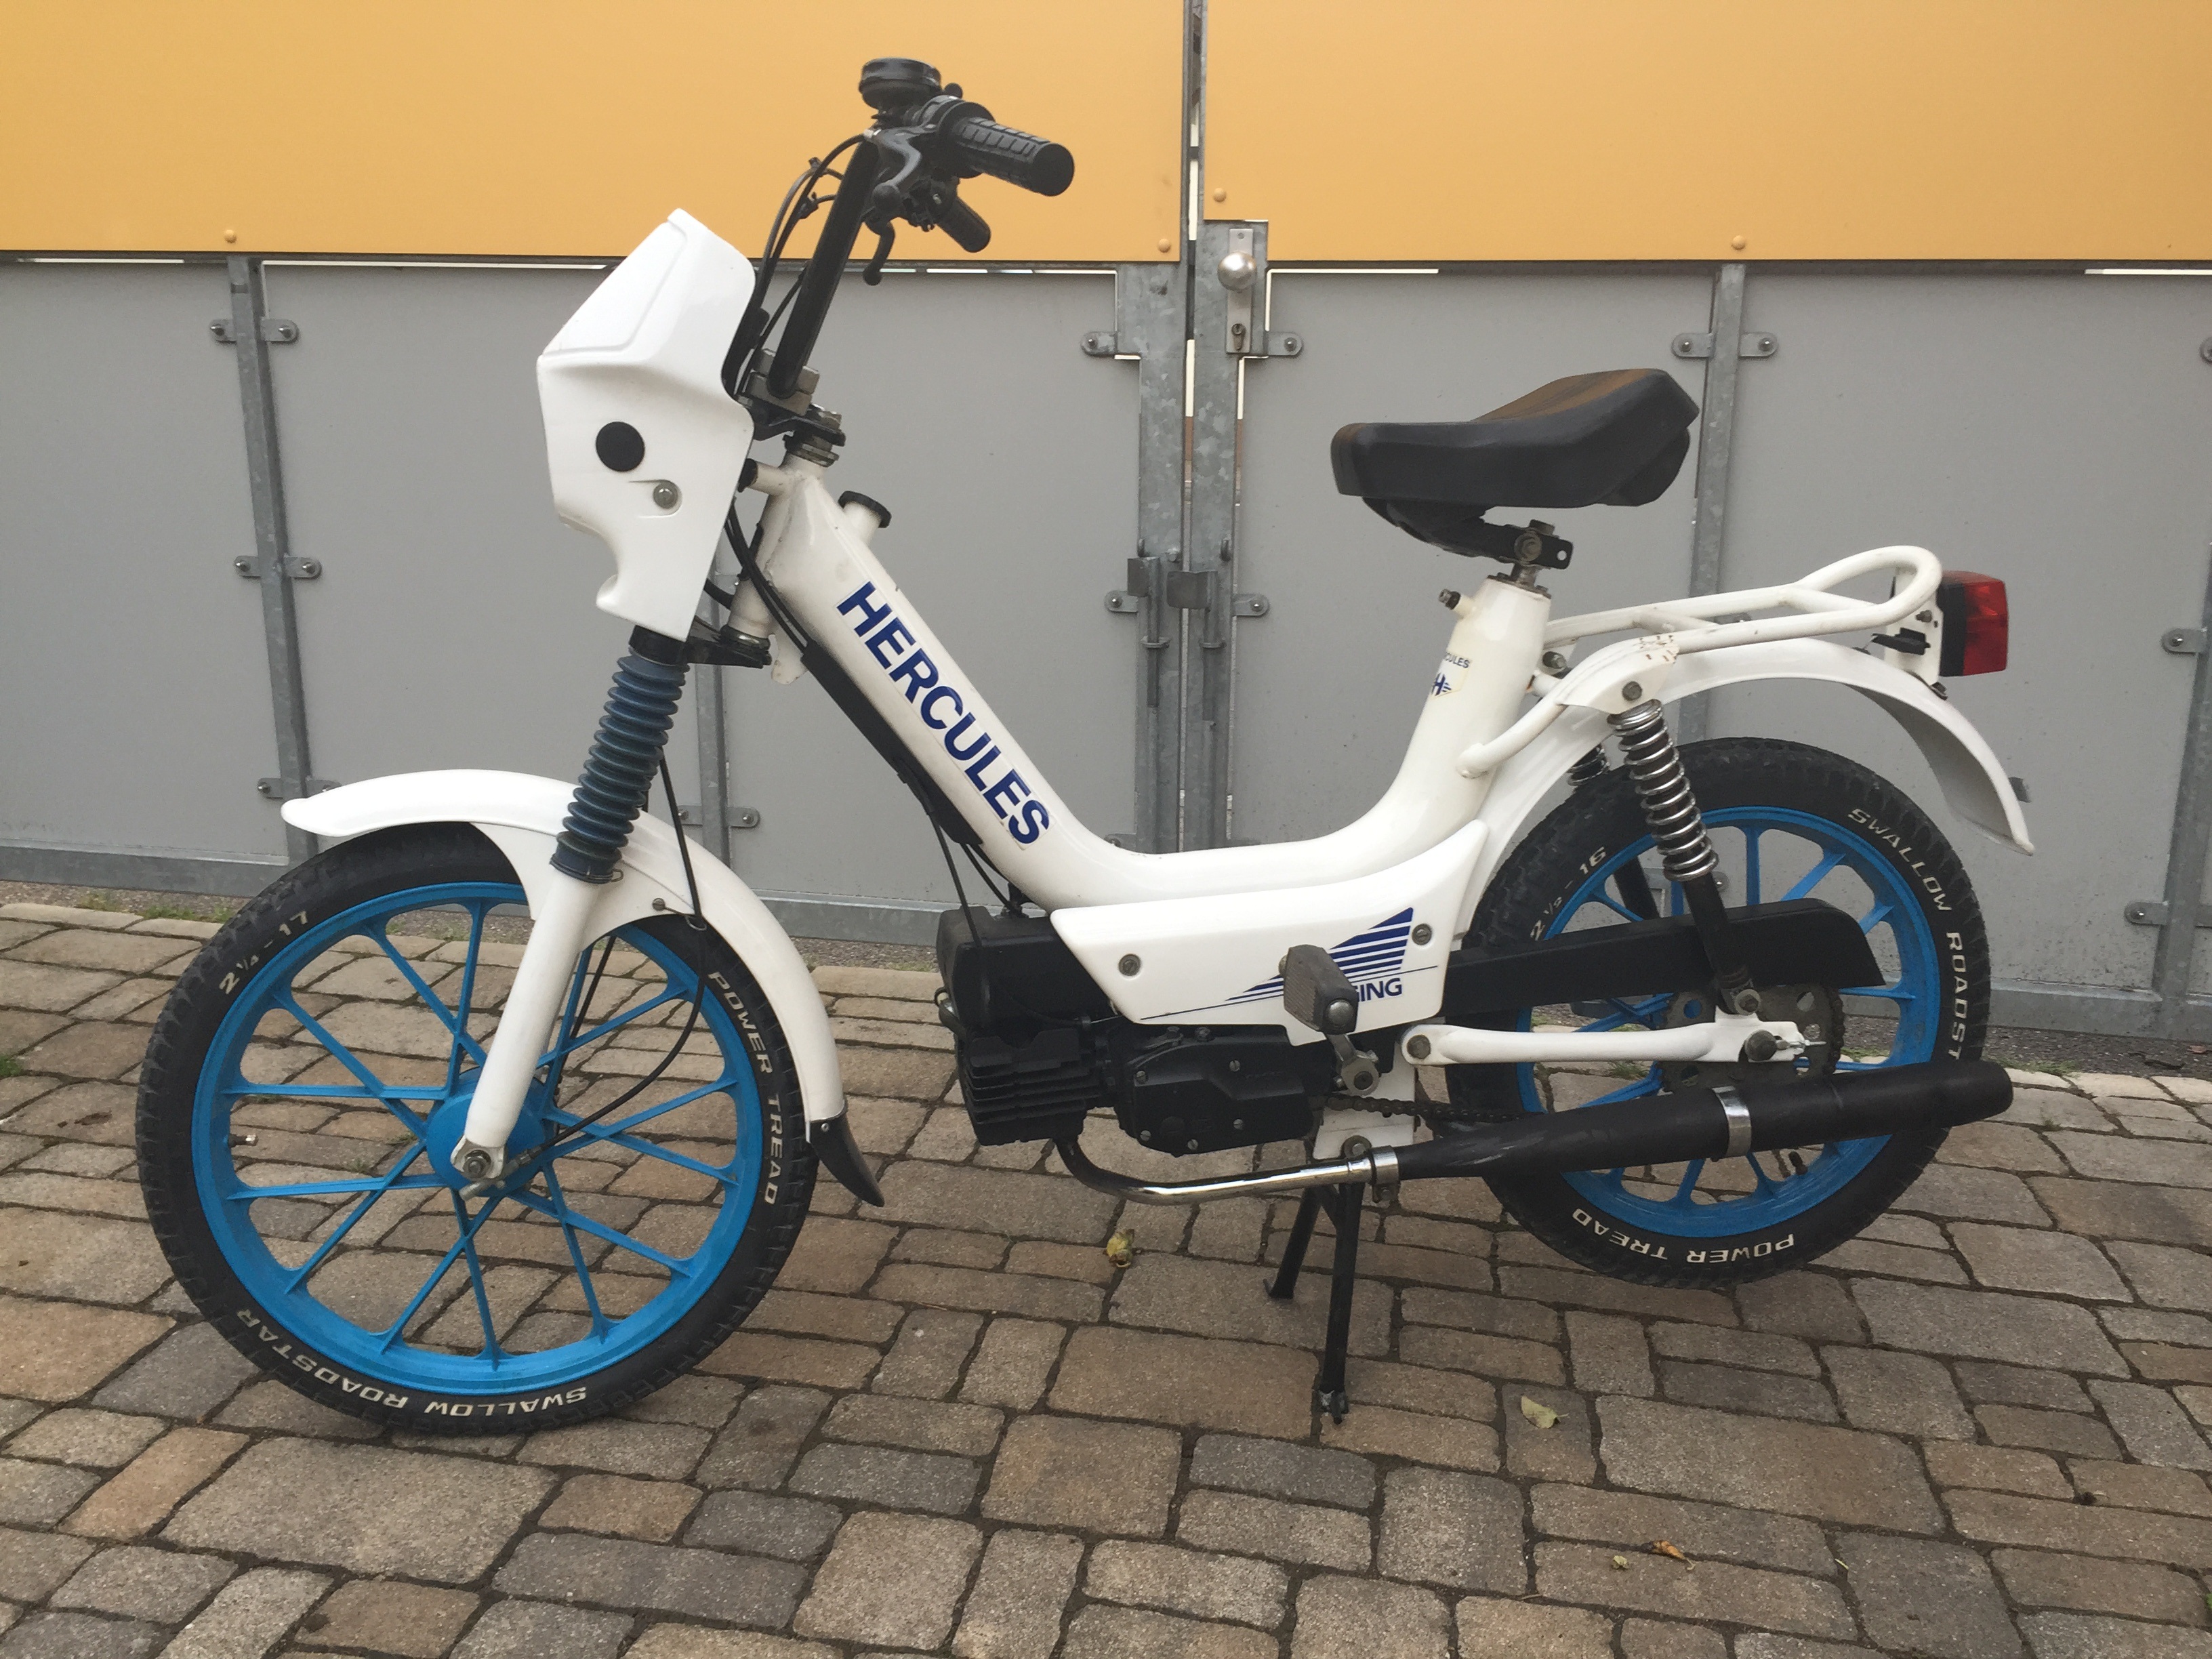
white, wheel, bicycle, vehicle, motorcycle, moped, mountain bike, hercules, 25 km h, automotive exterior, road bicycle, hybrid bicycle, piaggio ciao